Uncle Sam Plantation

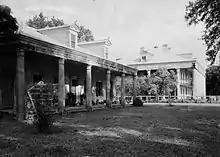
Front (west) facade of one of the two matching garconnières and the main house (1938)

The first brick buildings that Samuel Fagot built, and that would remain a part of the final design of the complex, were matching temple-like structures that housed the plantation office and the kitchen. The one-story, stuccoed brick buildings were each fronted by a tetrastyle portico with Tuscan columns. They flanked the north and south sides of the main house toward the rear (east) and measured wide by deep.